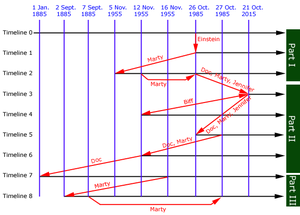
Chronologie de Retour vers le futur.